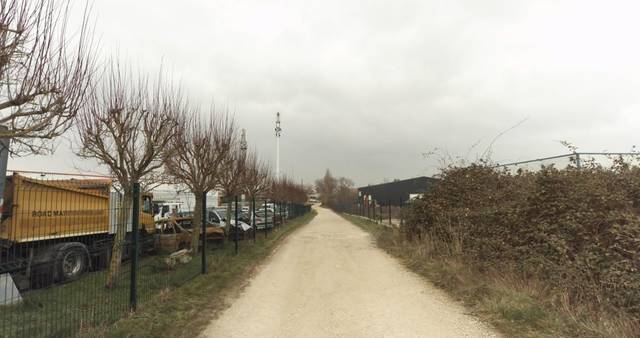
Region: France
Coordinates: 48.072, 1.355